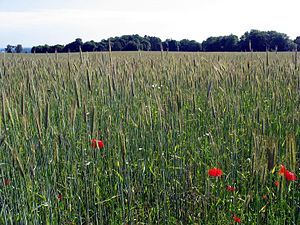
Korn
Kornmark med enkelte valmuer i forgrunden, juni 2005
Kornmark. juni 2005 ved Kolle-Kolle, Værløse
Kornarter eller kornsorter er en gruppe af forædlede græsser. Korn indeholder masser af fibre, protein, vitamin B, samt i mindre mængder vitamin E, mineraler og umættede fedtsyrer.